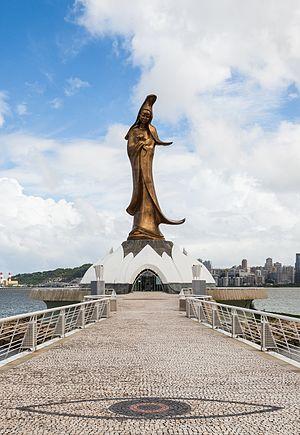
Macao /ma.ka.o/, officiellement Région administrative spéciale de Macao de la république populaire de Chine, est une région administrative spéciale de la république populaire de Chine depuis le 20 décembre 1999. Auparavant, Macao a été colonisé et administré par le Portugal durant plus de 400 ans et est considéré comme le dernier comptoir ainsi que la dernière colonie européenne en Chine et en Asie.